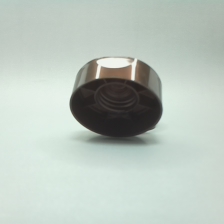
Color: red/orange/pink/fuchsia/brown
Cap type: flip-top cap